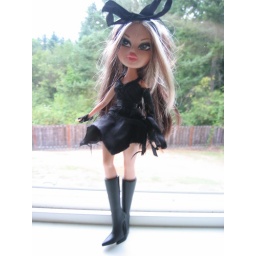
rock angels cloe in a black dress